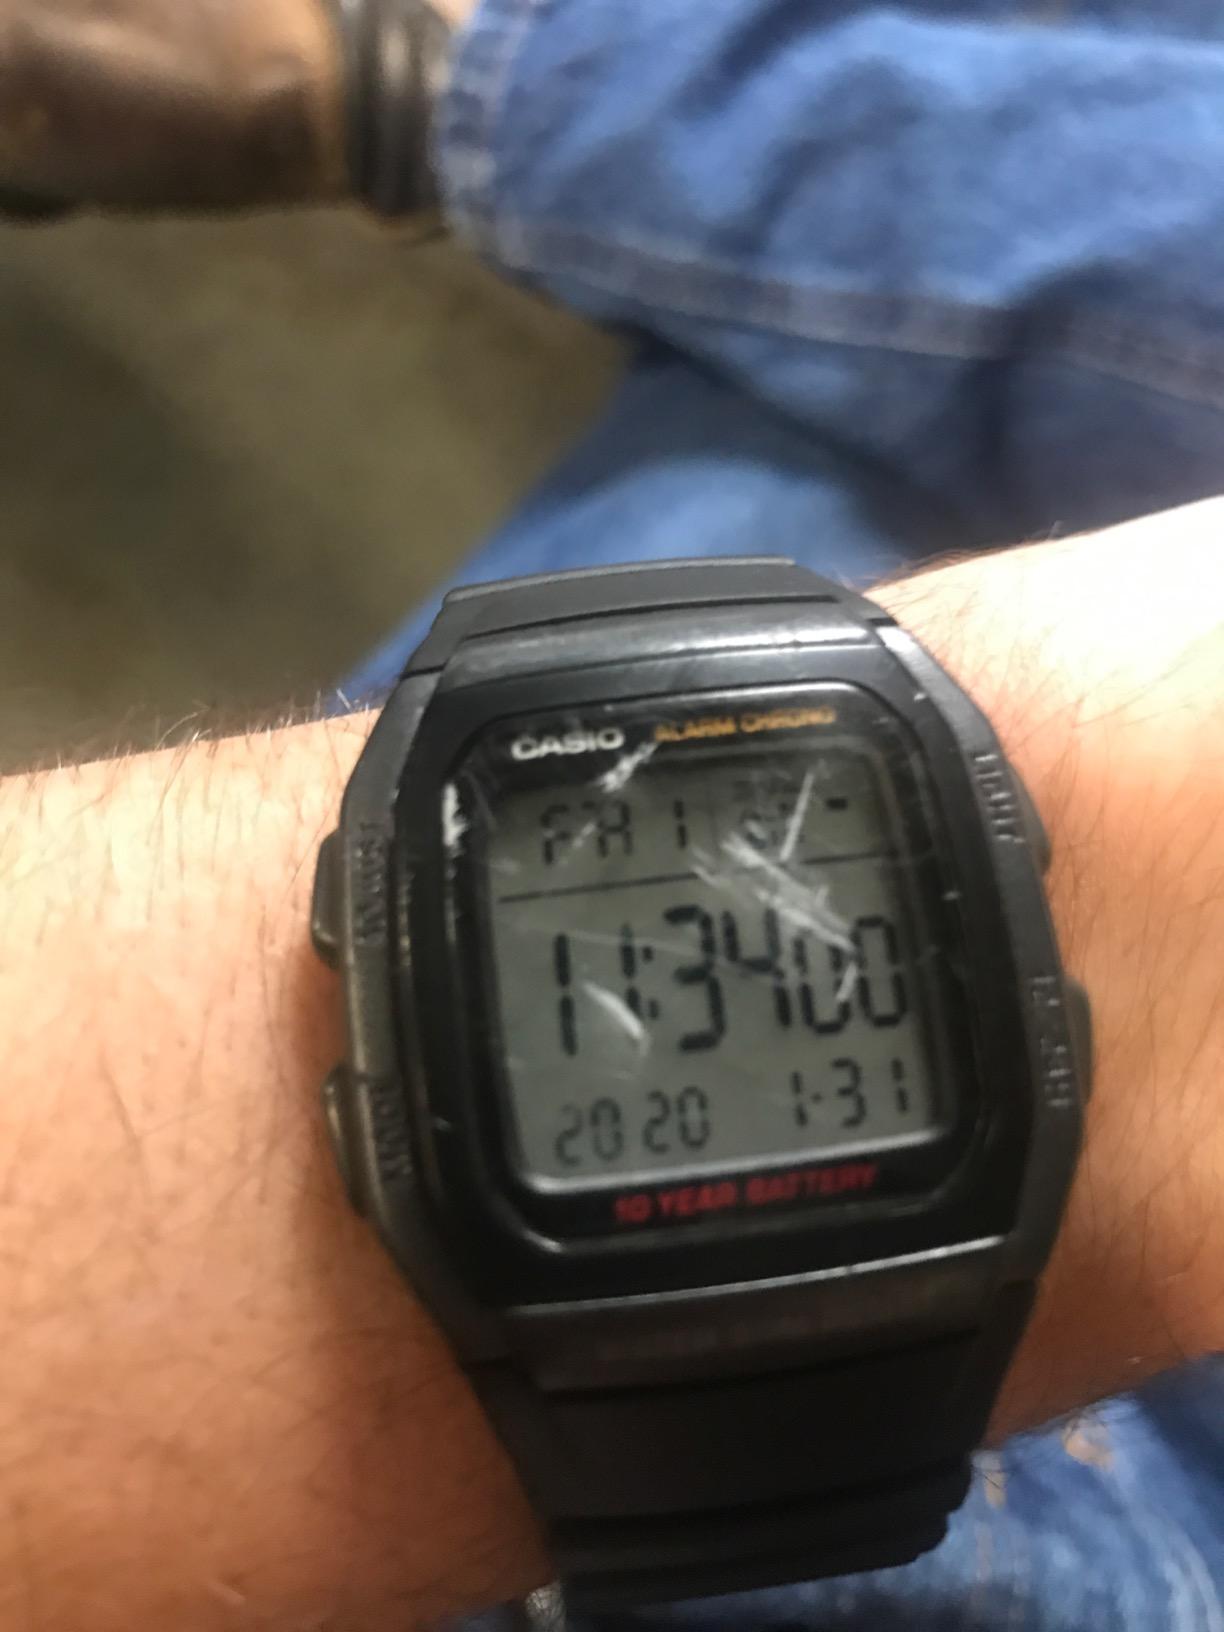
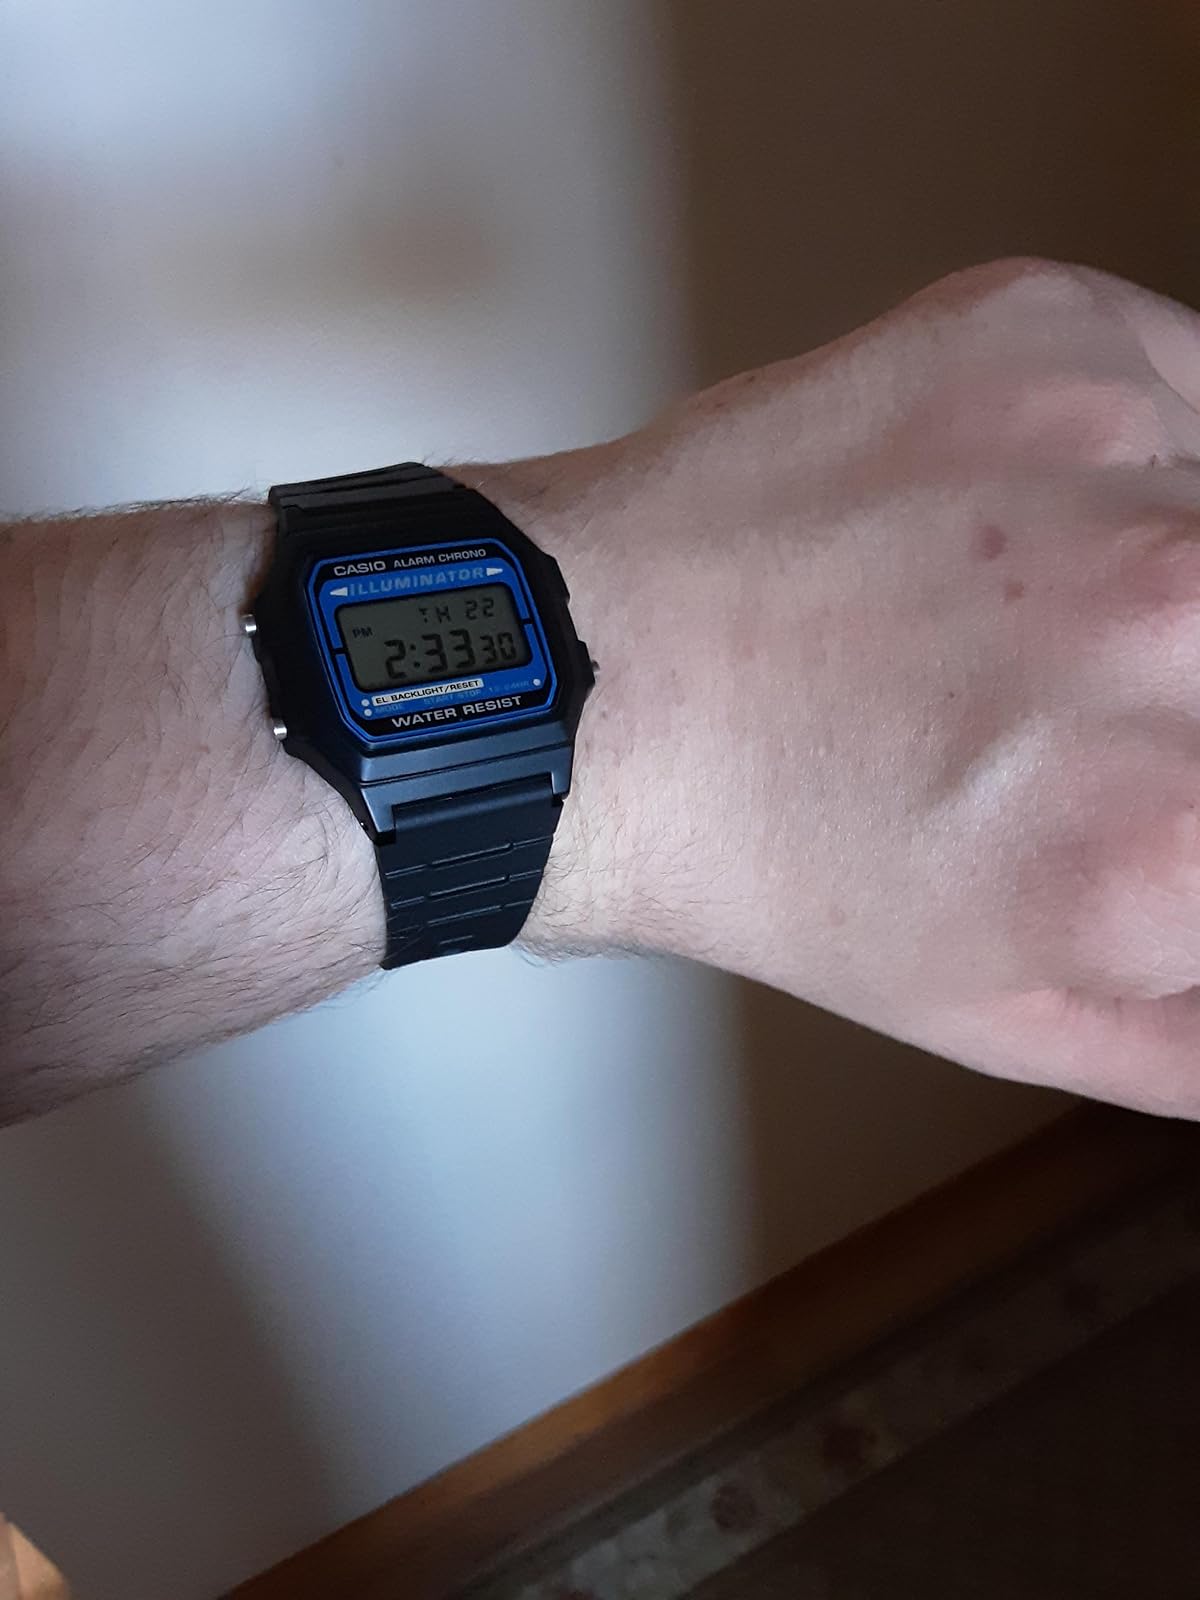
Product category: accessories_watch
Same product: no